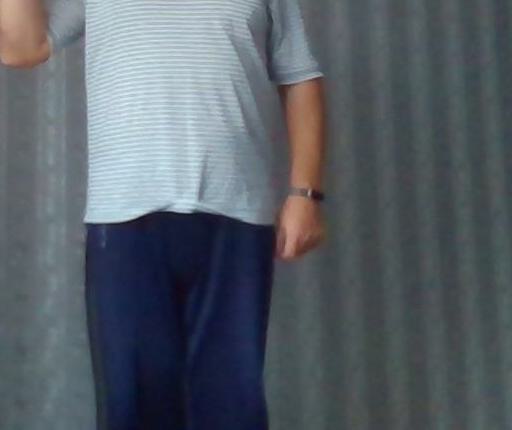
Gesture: no_gesture